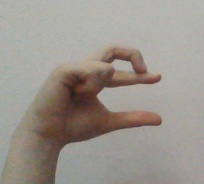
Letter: thal